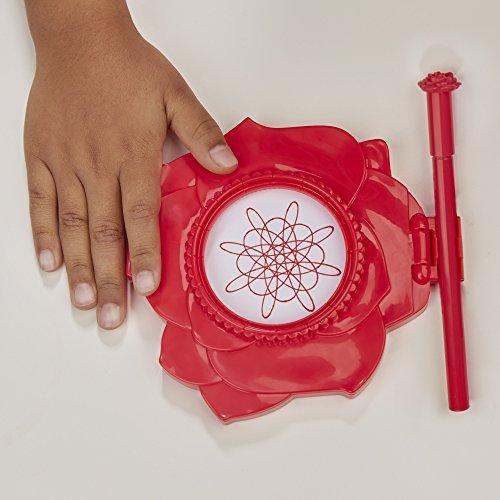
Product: Disney Princess Dancing Doodles Belle
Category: Toys & Games | Dolls & Accessories | Dolls
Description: Doll comes in her signature-color dress.
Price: $12.78
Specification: ProductDimensions:9x12.8x2.5inches|ItemWeight:6.4ounces|ShippingWeight:6.4ounces(Viewshippingratesandpolicies)|DomesticShipping:ItemcanbeshippedwithinU.S.|InternationalShipping:ThisitemcanbeshippedtoselectcountriesoutsideoftheU.S.LearnMore|ASIN:B01JOBDR28|Itemmodelnumber:B9151|Manufacturerrecommendedage:5yearsandup